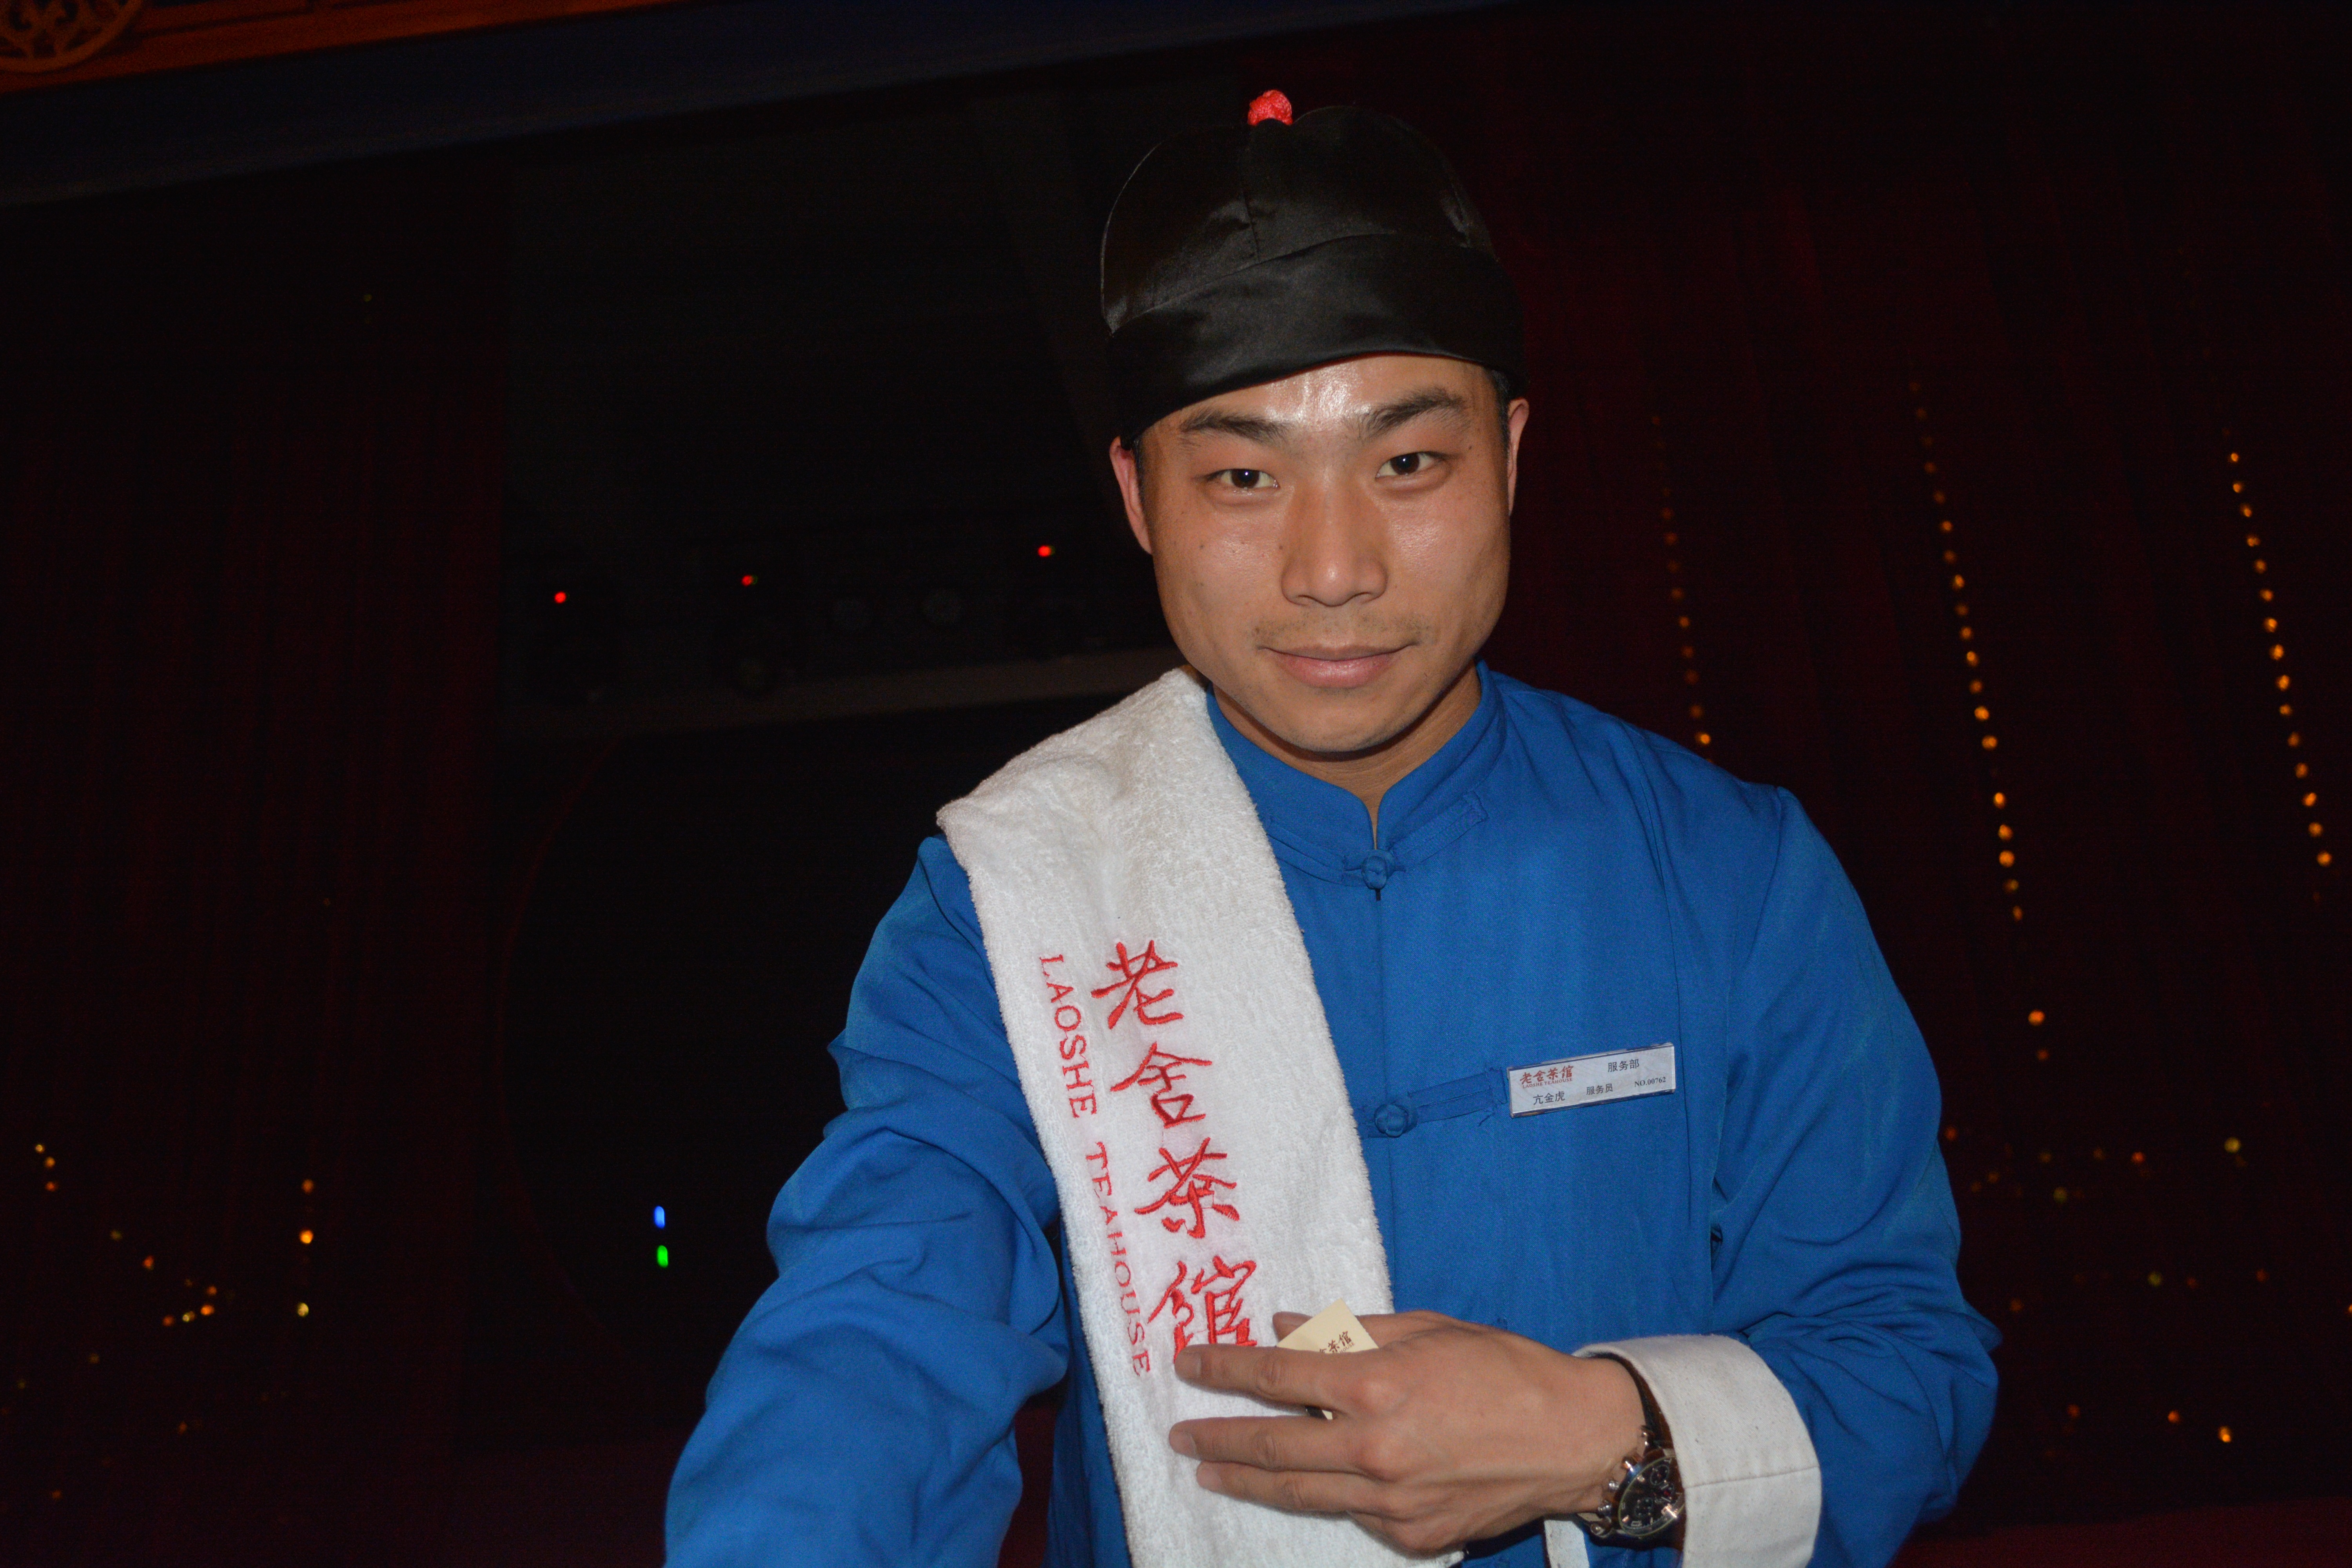
club, blue, profession, product, fun, event